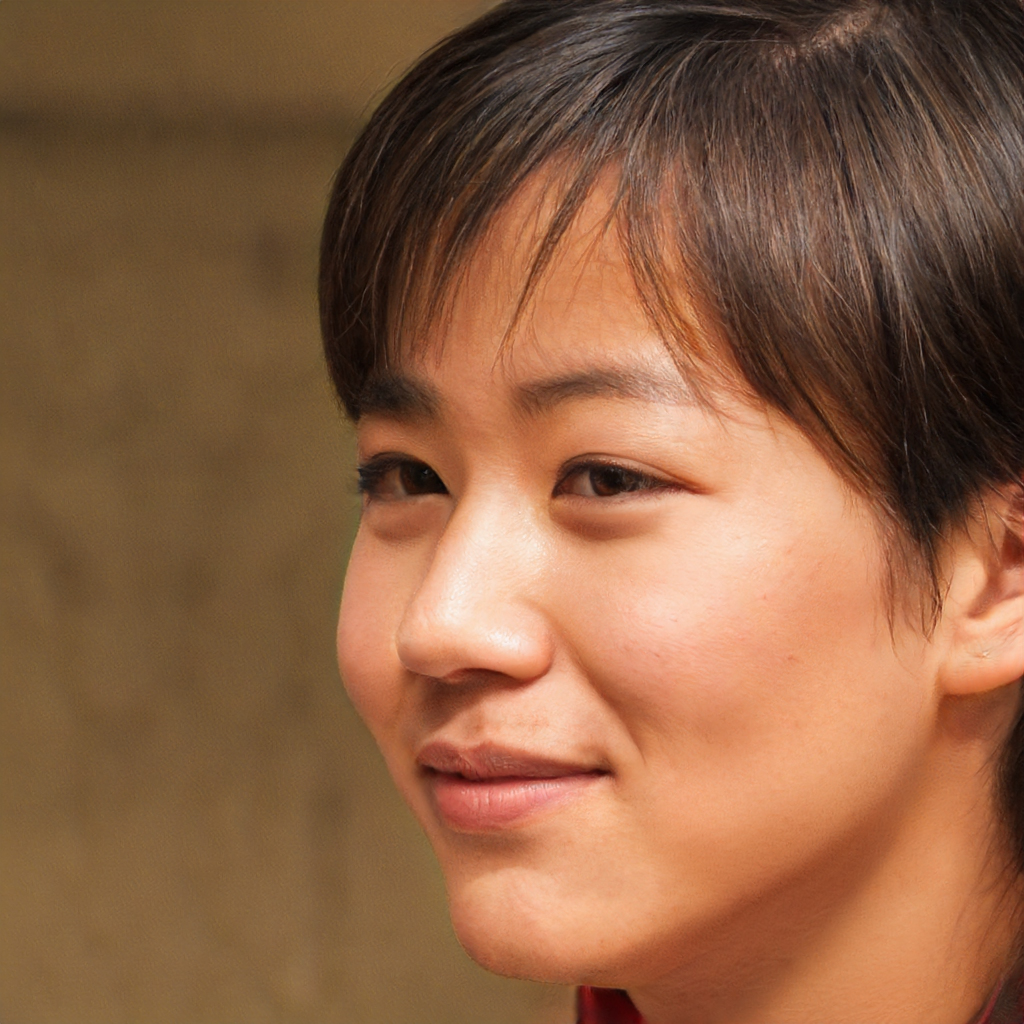
Gender: Female